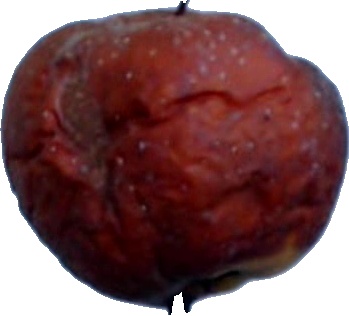
Label: apple_rotten_1